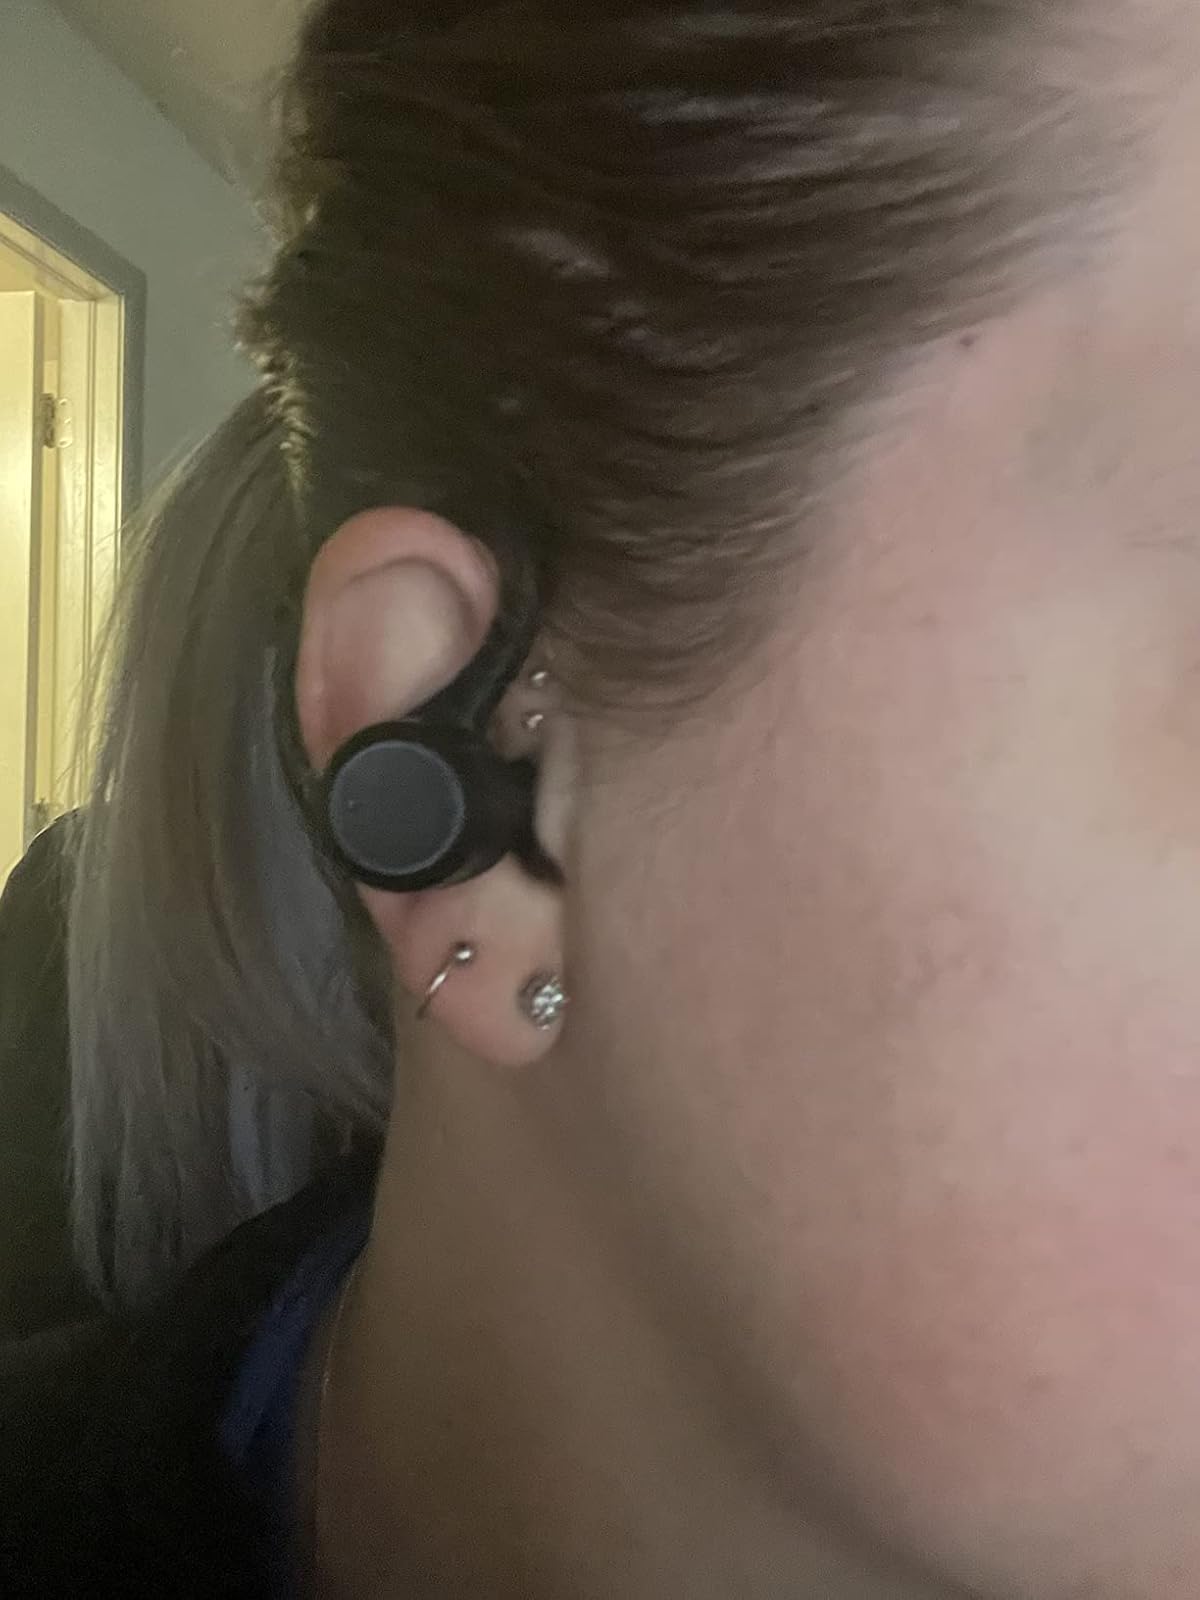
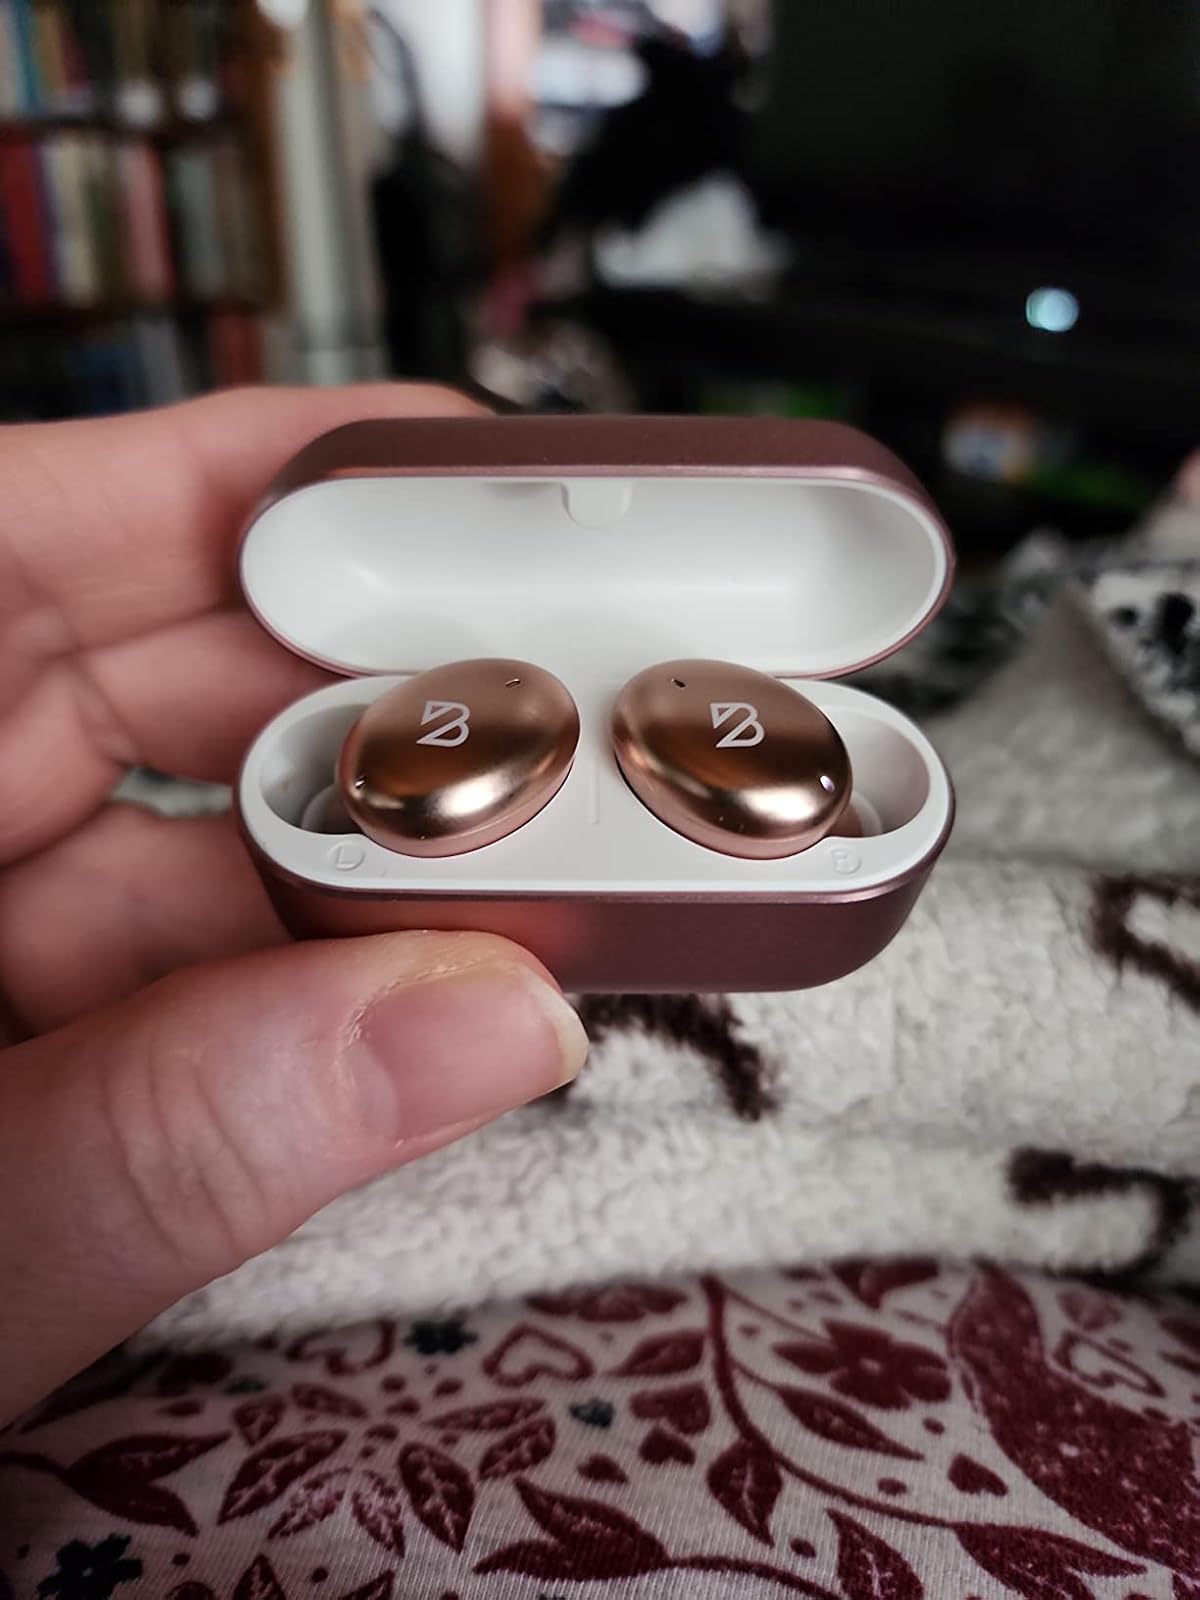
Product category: earbuds
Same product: no